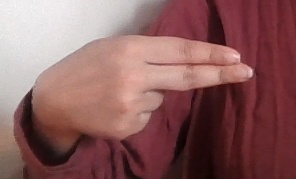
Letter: ain